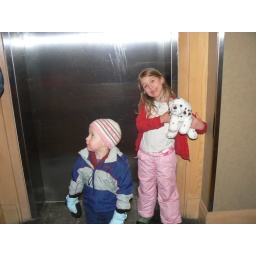
Yes, that is a left over pink hat from Lauren. When you have a big sister, these things just happen!